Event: Nepal Earthquake
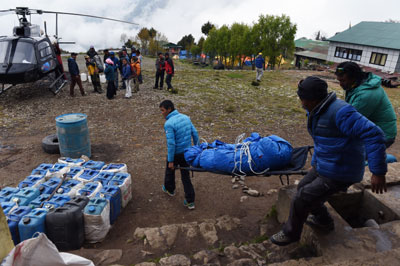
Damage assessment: no_damage